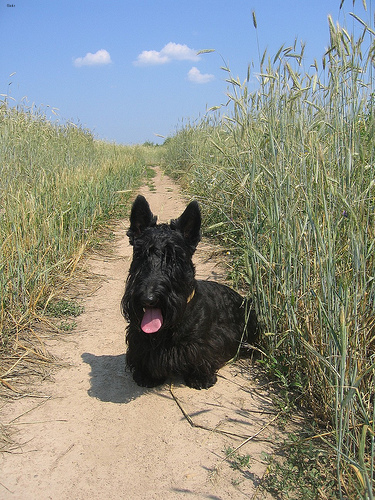
Animal: dog
Breed: scottish terrier